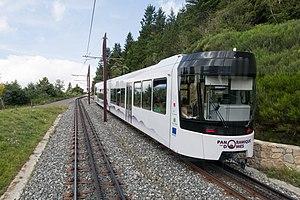
Panoramique des Dômes